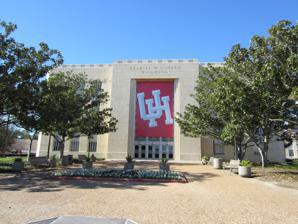
Building: Cullen Performance Hall
Country: United States of America
Year built: 1950
Concert hall in Houston, Texas, US Cullen Performance Hall Front entrance to Cullen Performance Hall Location 4800 Calhoun Road Houston, Texas United States Owner University of Houston Type Proscenium theatre Seating type Reserved Capacity 1,544 Construction Opened October 31, 1950 Renovated 1988 Construction cost $5.5 million USD Website Cullen Performance Hall Cullen Performance Hall is a concert hall located on the campus of the University of Houston in Houston, Texas .  The hall, comprising the eastern half of the E. Cullen Building , was named in honor of Ezekiel W. Cullen , a former congressman for the Republic of Texas .  The facility seats 1,544, and hosts music, opera, dance, theatrical events, and public lectures.  Opening in 1950, the facility was designed by Alfred C. Finn . History On March 21, 1945, the Ezekiel W. Cullen Building along with Cullen Performance Hall was announced. Construction of Cullen Performance Hall was part of a large expansion to the University of Houston's permanent buildings on campus that took place starting on May 10, 1948.  The hall originally sat 1,680, and was intended to host similar events as the Houston Music Hall which was the main music venue for the city at the time. The hall was named in honor of Ezekiel W. Cullen, a congressman for the Republic of Texas , and the grandfather of then University of Houston Regent Hugh Roy Cullen who was the principal donor to the project. The university hired native Houston architect Alfred C. Finn to design the building. In order to give the building a classical look, Finn designed the building with long wings and regularly spaced pilasters . The dedication of the Cullen Performance Hall was held in conjunction with the Ezekiel W. Cullen Building on Halloween of 1950. For the dedication, conductor Efrem Kurtz directed the Houston Symphony Orchestra , and H.R. Cullen gave a speech. In 1988, the facility received complete renovations. Past events Music Artists who have appeared at Cullen Performance Hall include Depeche Mode , The Smiths , Los Lobos , Tori Amos , Dead Can Dance , Tracy Chapman , Kronos Quartet , Djavan , Rick Braun , Jonathan Butler , Richard Elliot , Peter White , Cyndi Lauper , The Clash , and the Ramones . Lectures Rapper and political activist Chuck D spoke at a public lecture at Cullen Performance Hall in 2006. Filmmaker Charles Burnett discussed his 1978 film Killer of Sheep there in 2008, while Spike Lee spoke there in 2004. Nobel laureates James D. Watson and Eric Kandel lectured at the hall in 2007, and were moderated by Ferid Murad . Also in 2007, inventor and futurist Raymond Kurzweil presented UH's 2007 Farfel Distinguished Lecture at the location. Academic scholar Cornel West lectured on race relations as a guest of the university's Graduate College of Social Work in 2005. Other ESPN's College GameDay broadcast from outside of the Cullen Performance Hall when they came to the University of Houston campus to cover the #8 Houston team compete against SMU from November 18–19, 2011. References